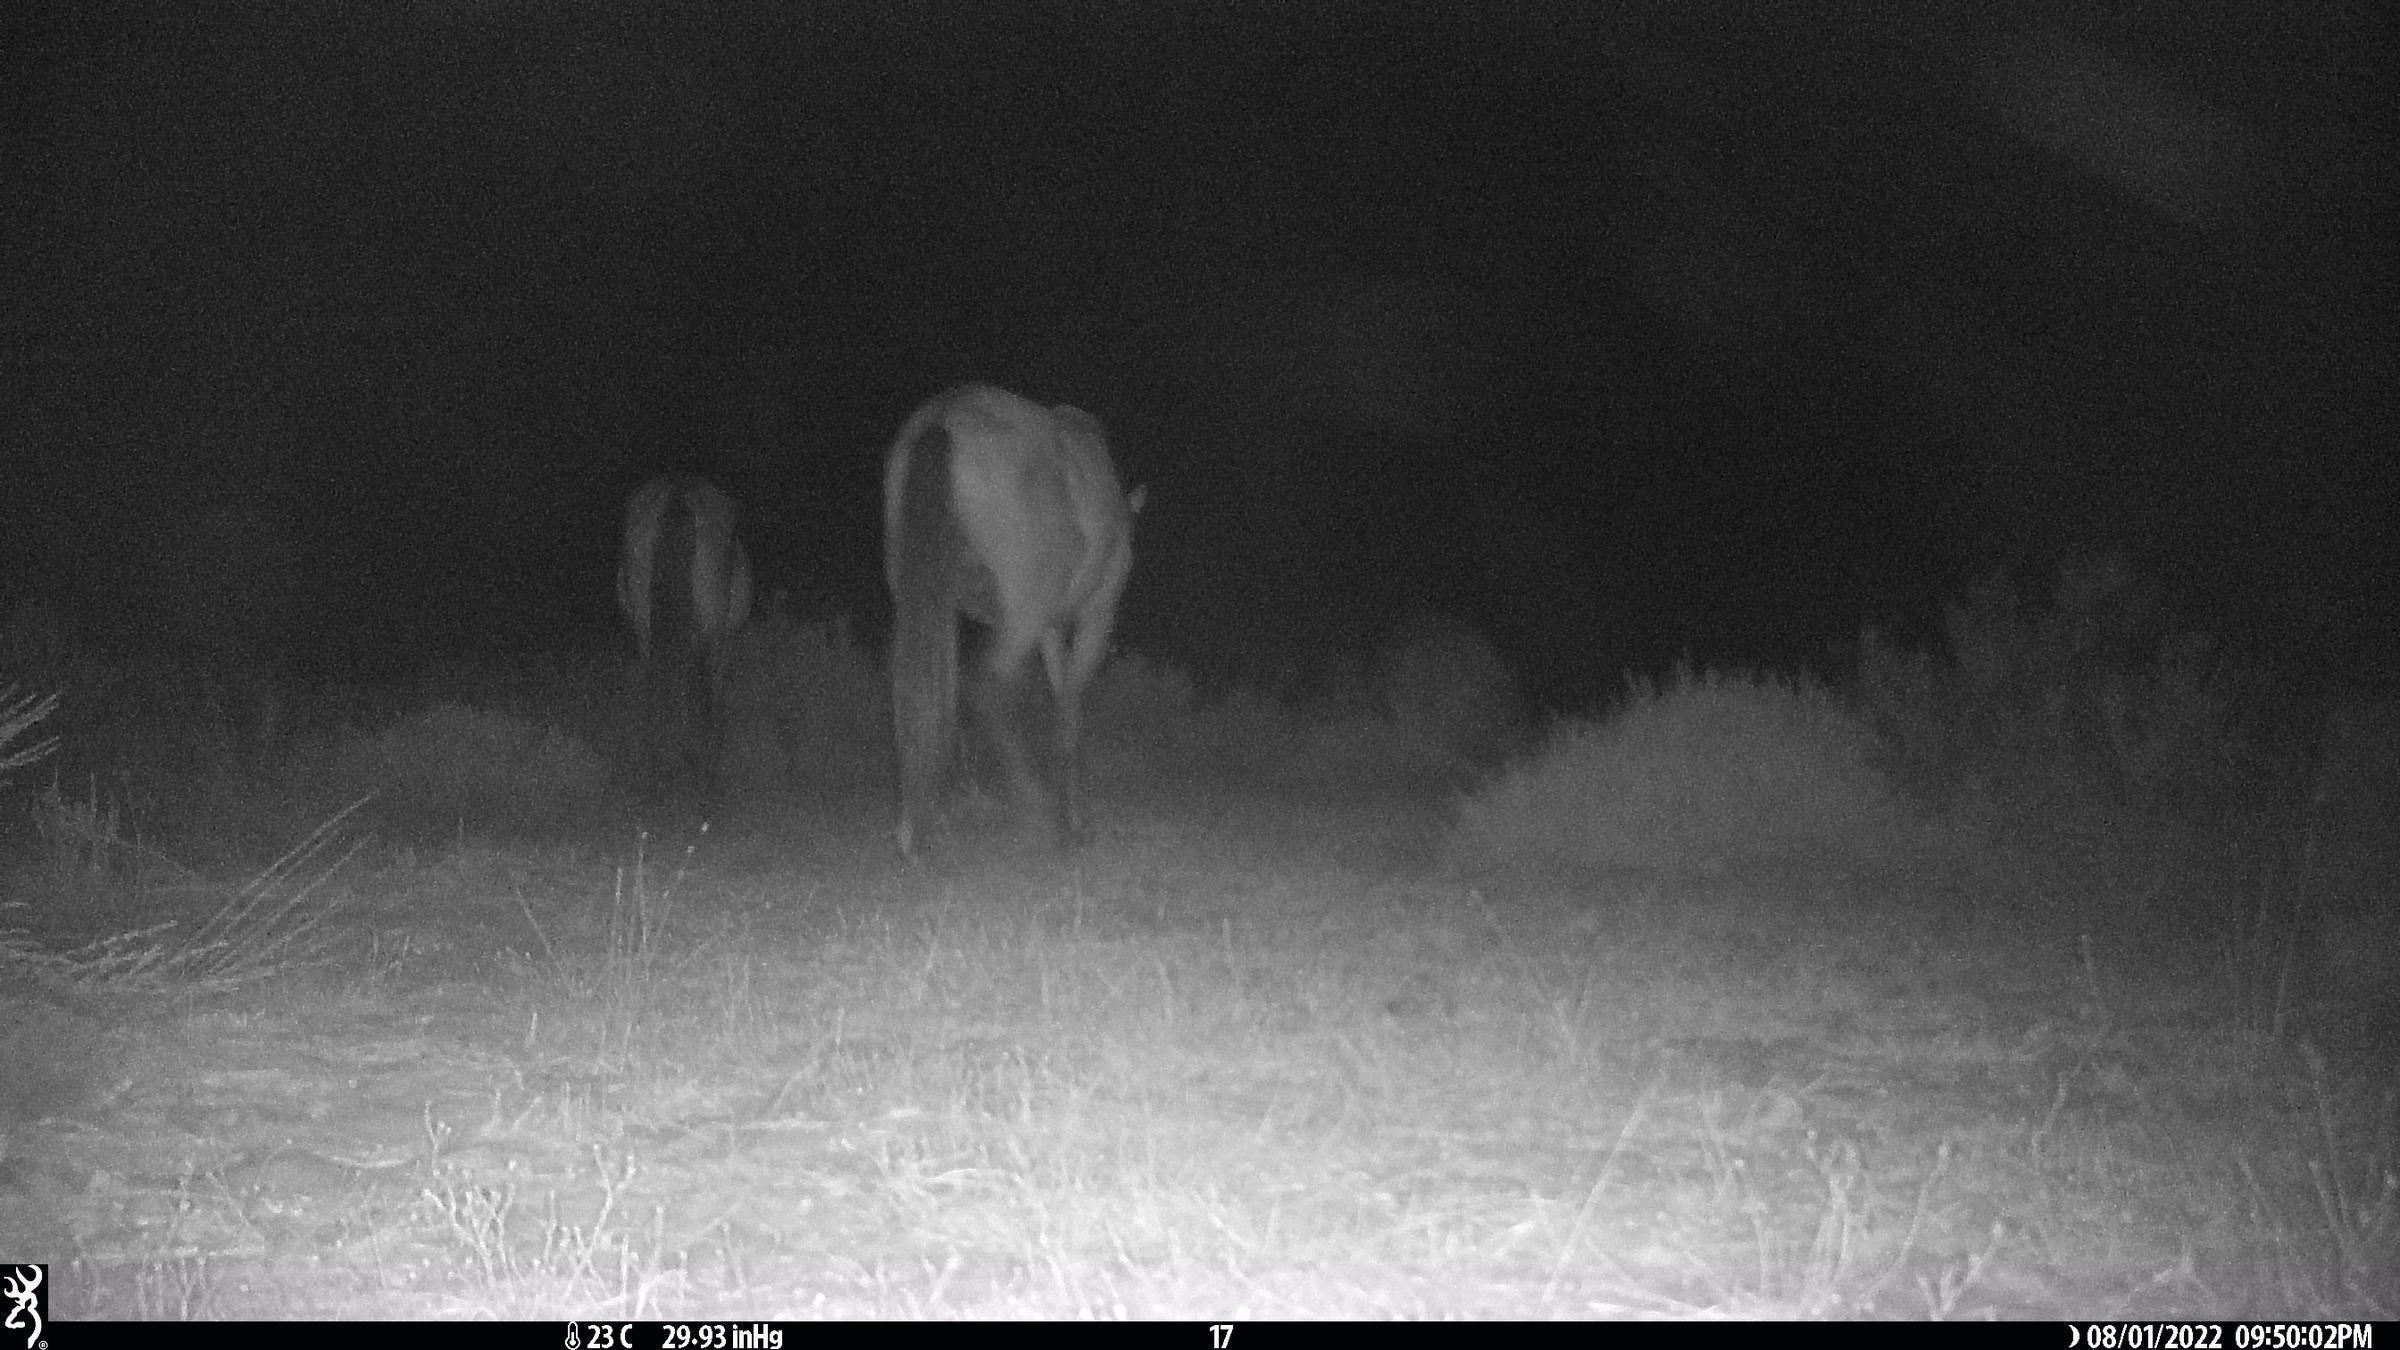
Species: Equus sp